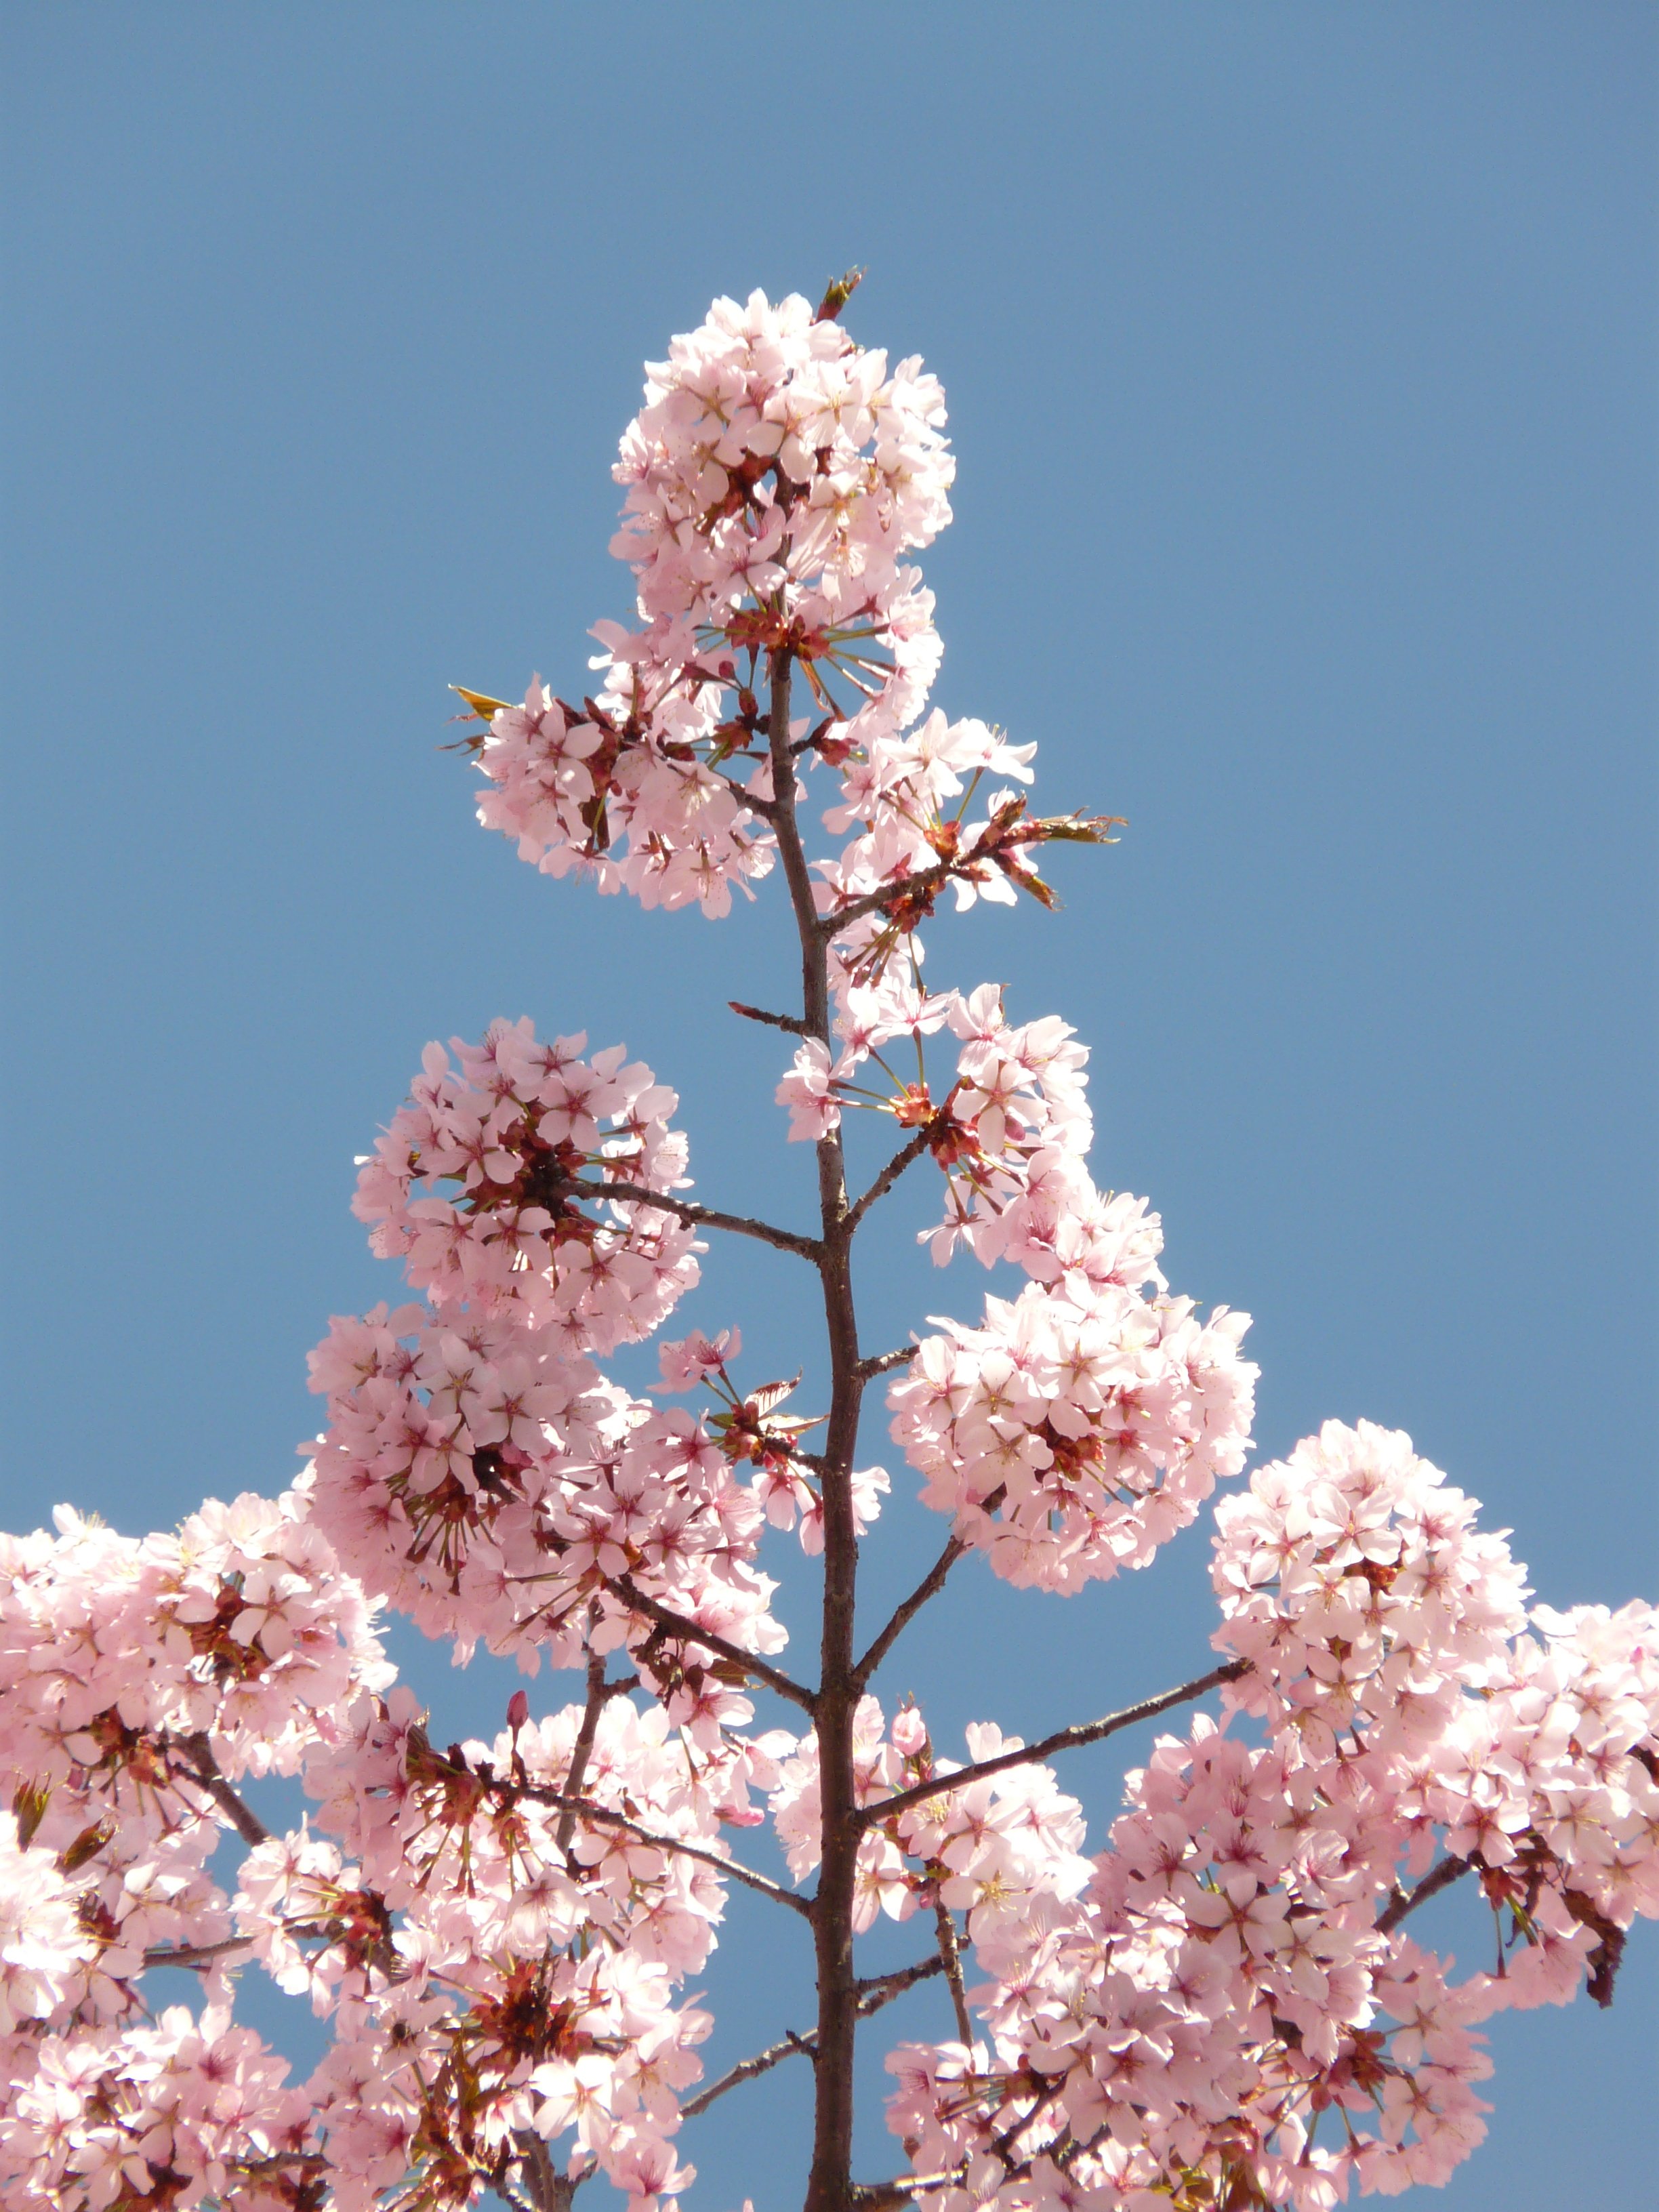
tree, branch, blossom, plant, flower, bloom, spring, produce, botany, pink, flora, cherry blossom, smell, ornamental plant, flowering plant, japanese cherry, prunus serrulata, japanese flowering cherry, ornamental cherry, oriental cherry, east asian cherry, land plant